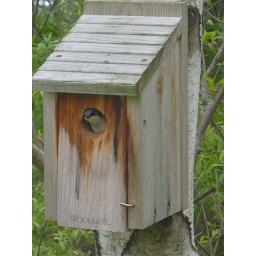
A bird at home in a birdhouse, peaking out to say hello.